Orange-headed tanager

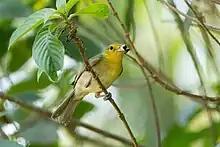
Feeding

The orange-headed tanager is found in pairs or groups of 3–4 individuals, occasionally in mixed-species foraging flocks.